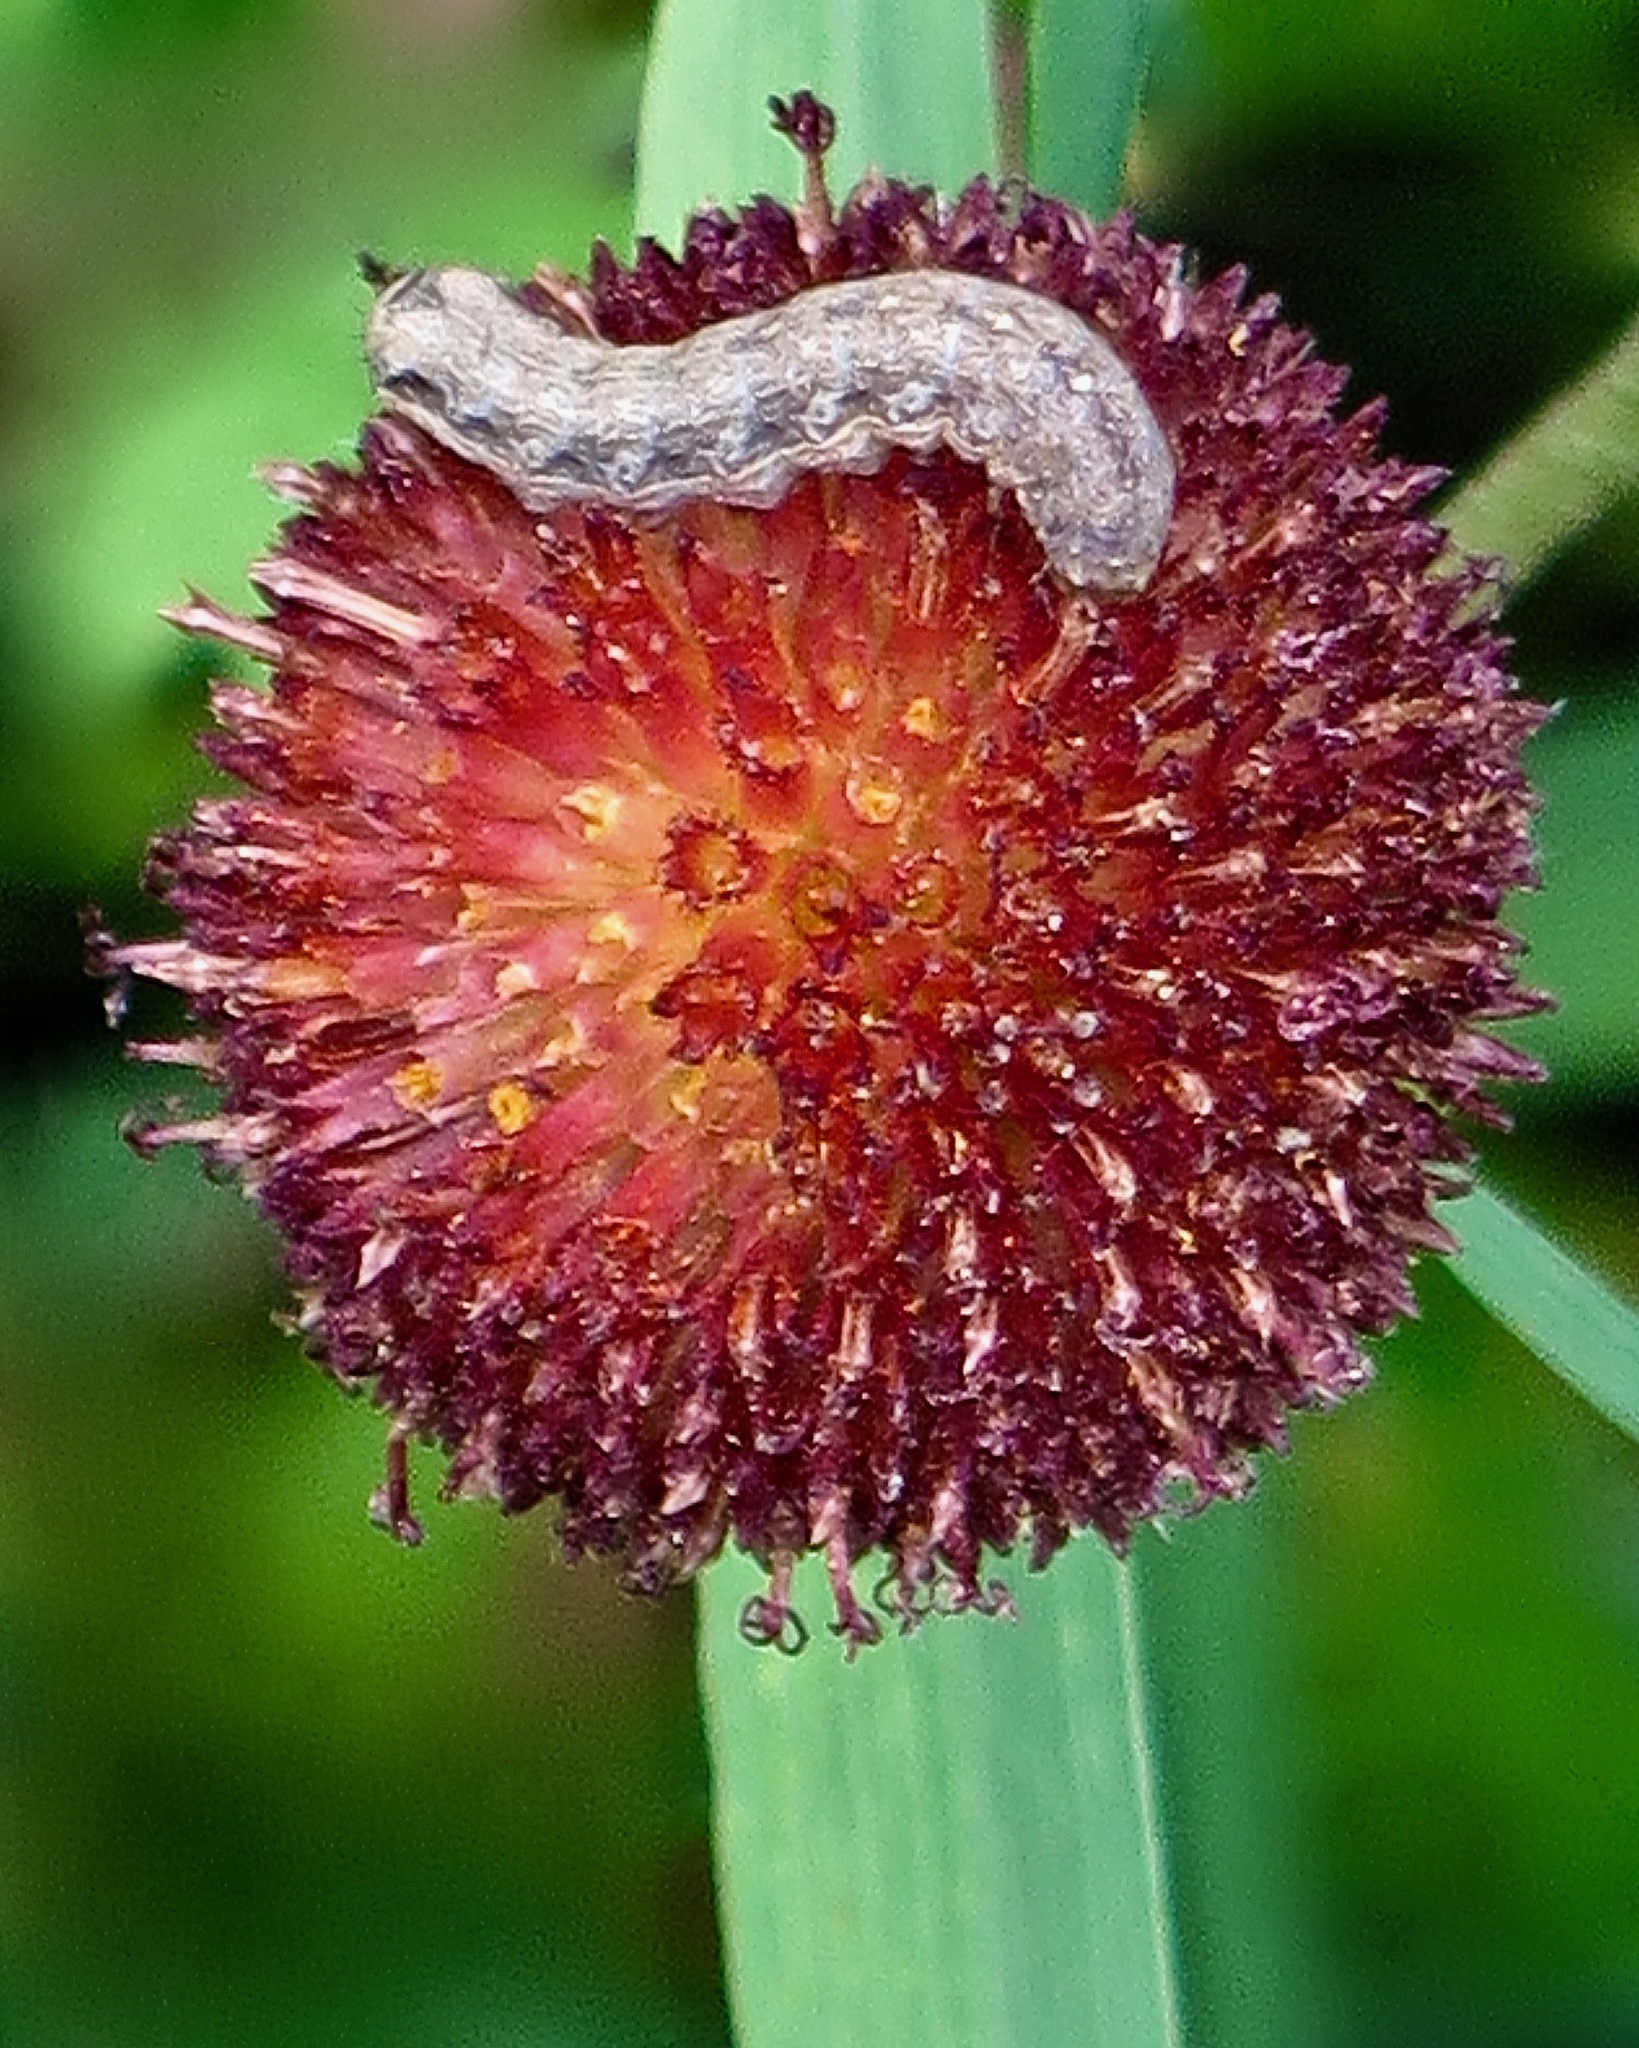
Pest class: cutworms